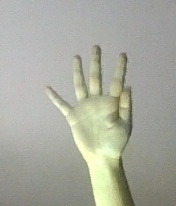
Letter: sheen